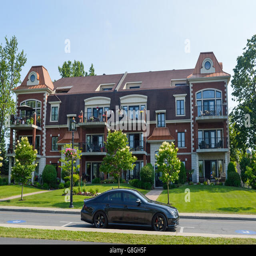
juin : building in downtown and a black car